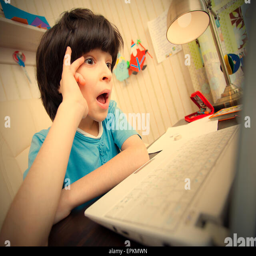
surprised boy looking at a computer monitor